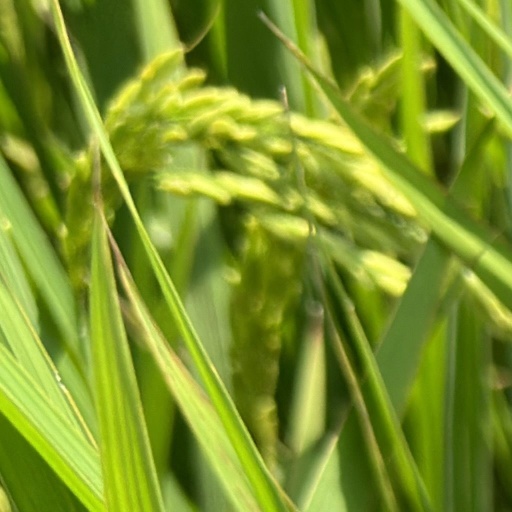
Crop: rice